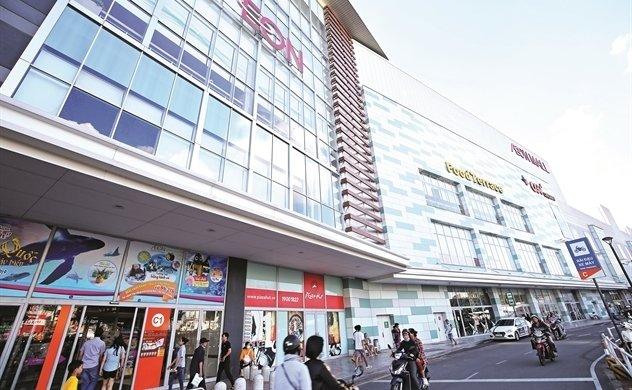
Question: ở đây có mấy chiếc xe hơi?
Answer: có một chiếc